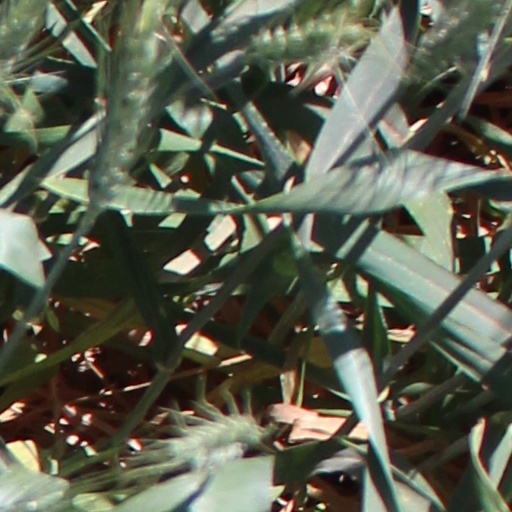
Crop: wheat